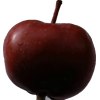
Label: Apple 18